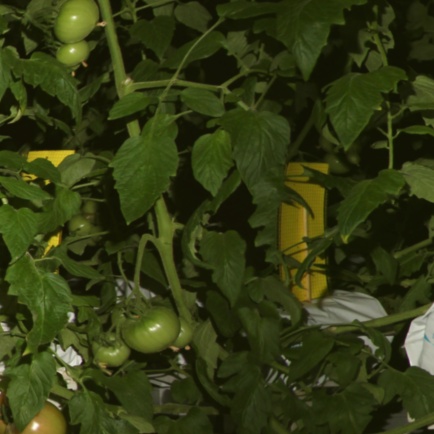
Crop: tomato